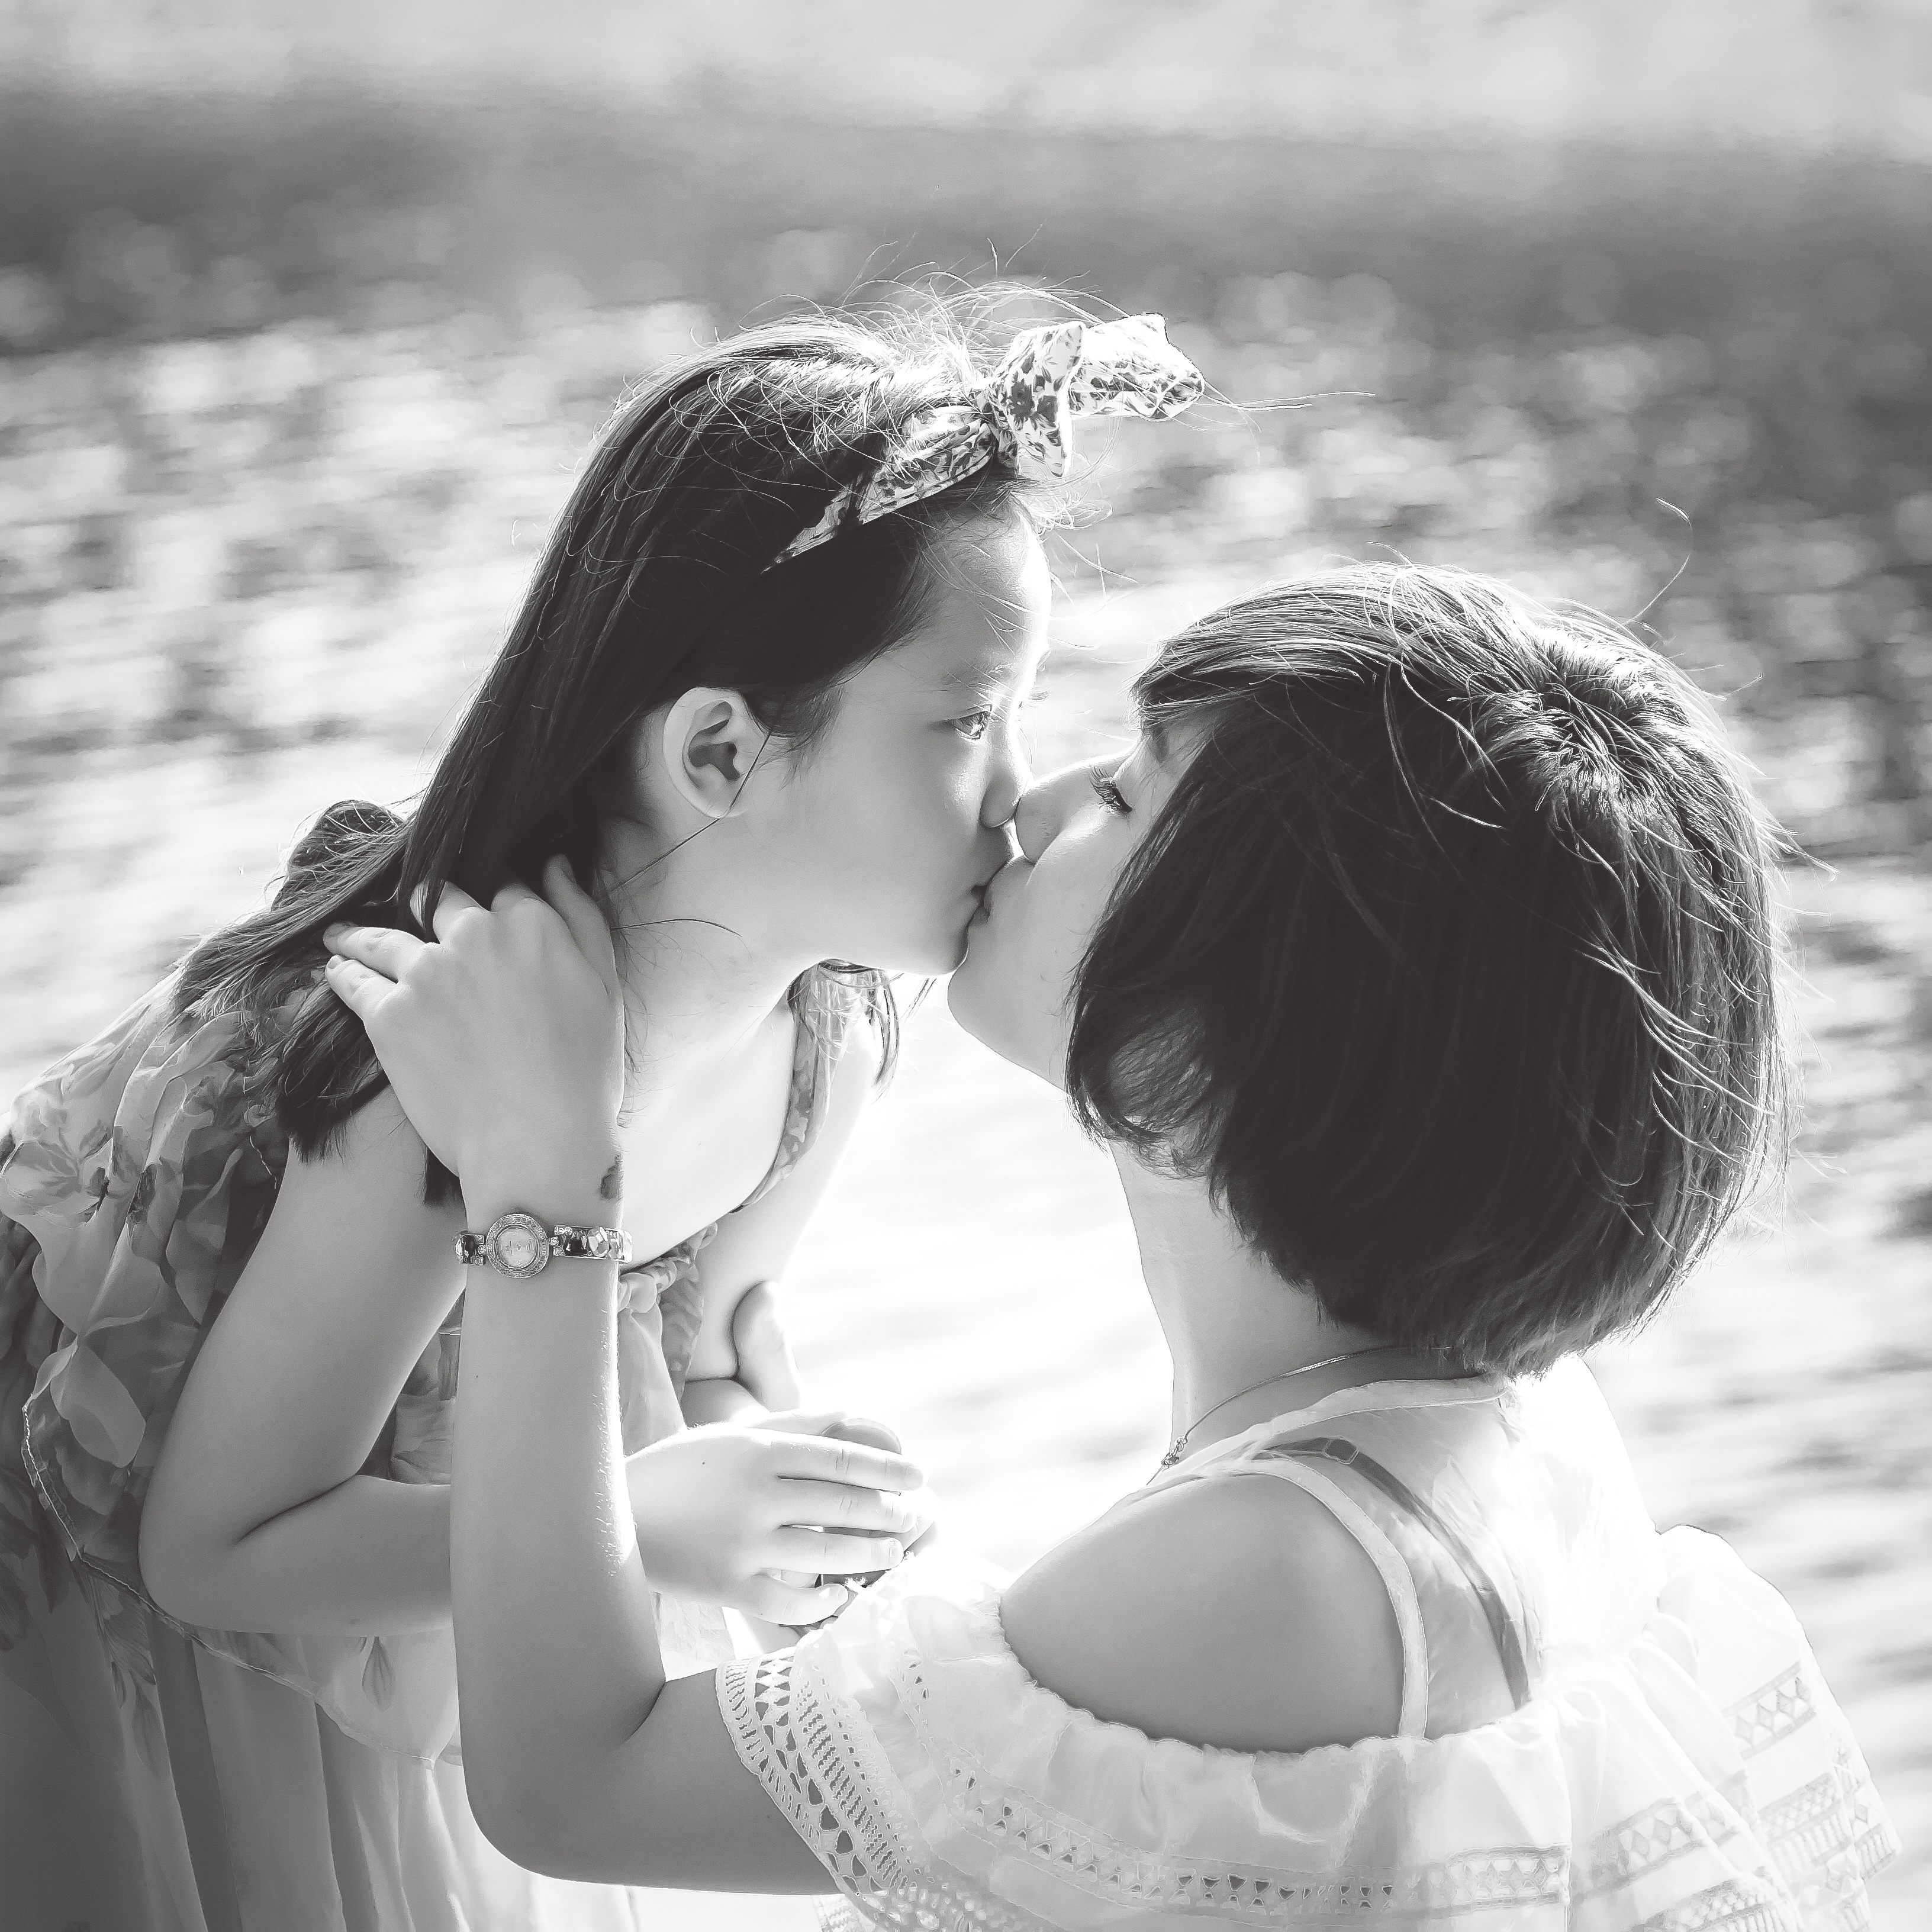
man, person, black and white, people, girl, woman, white, photography, cute, female, love, portrait, young, kiss, couple, romance, romantic, child, black, monochrome, together, lady, bride, family, ceremony, mother, happy, happiness, photograph, emotion, daughter, interaction, photo shoot, monochrome photography